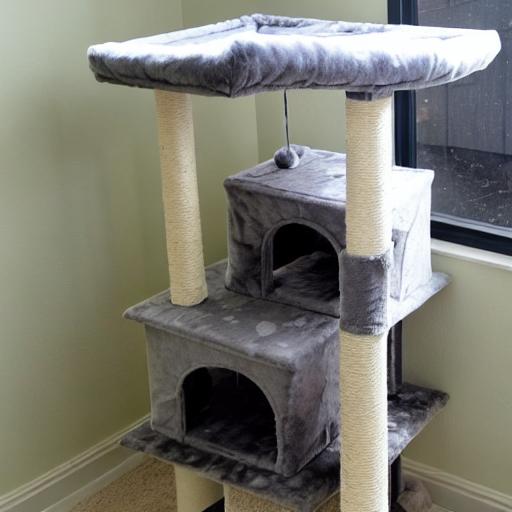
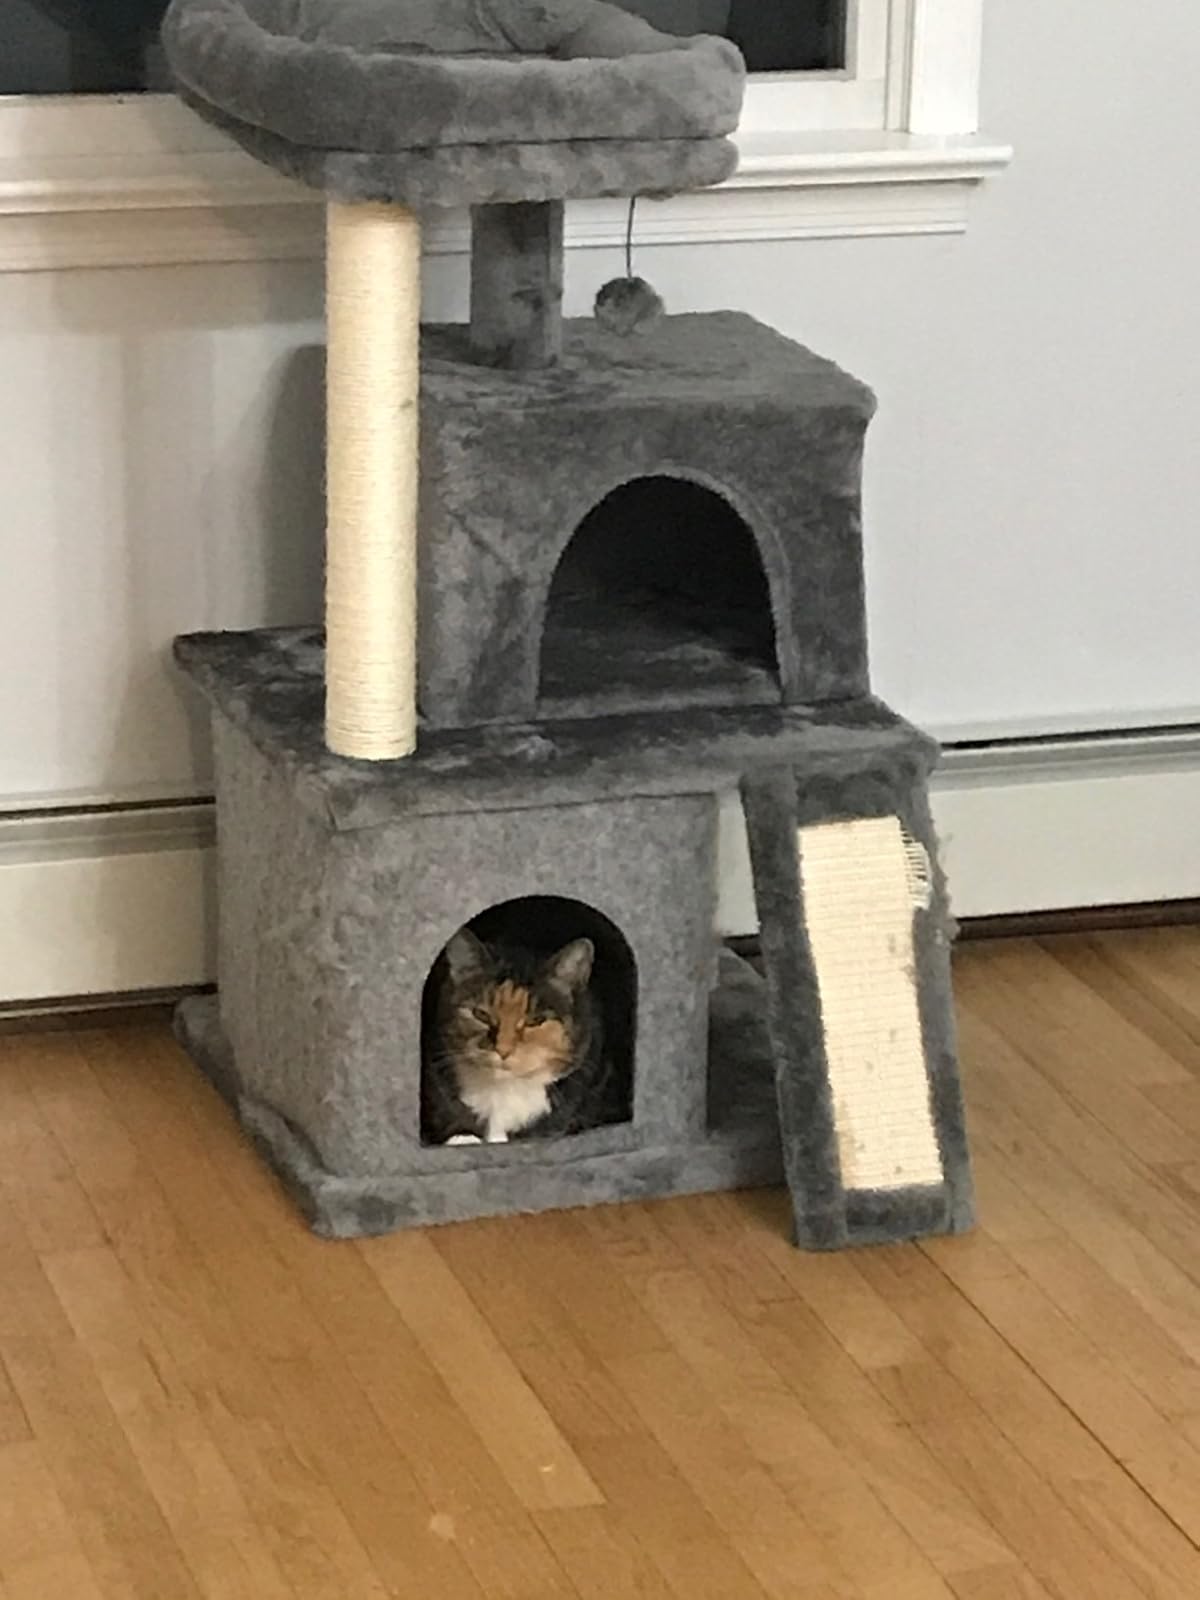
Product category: items_cat tree
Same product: no